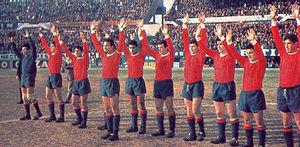
La Copa Libertadores 1965 est la 6ᵉ édition de la Copa Libertadores. Le club vainqueur de la compétition est désigné champion d'Amérique du Sud 1965 et se qualifie pour la Coupe intercontinentale 1965.